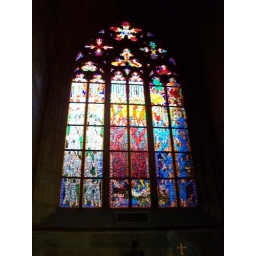
Stained glass window in cathedral near Prague Castle in Prague, Czech Rep.